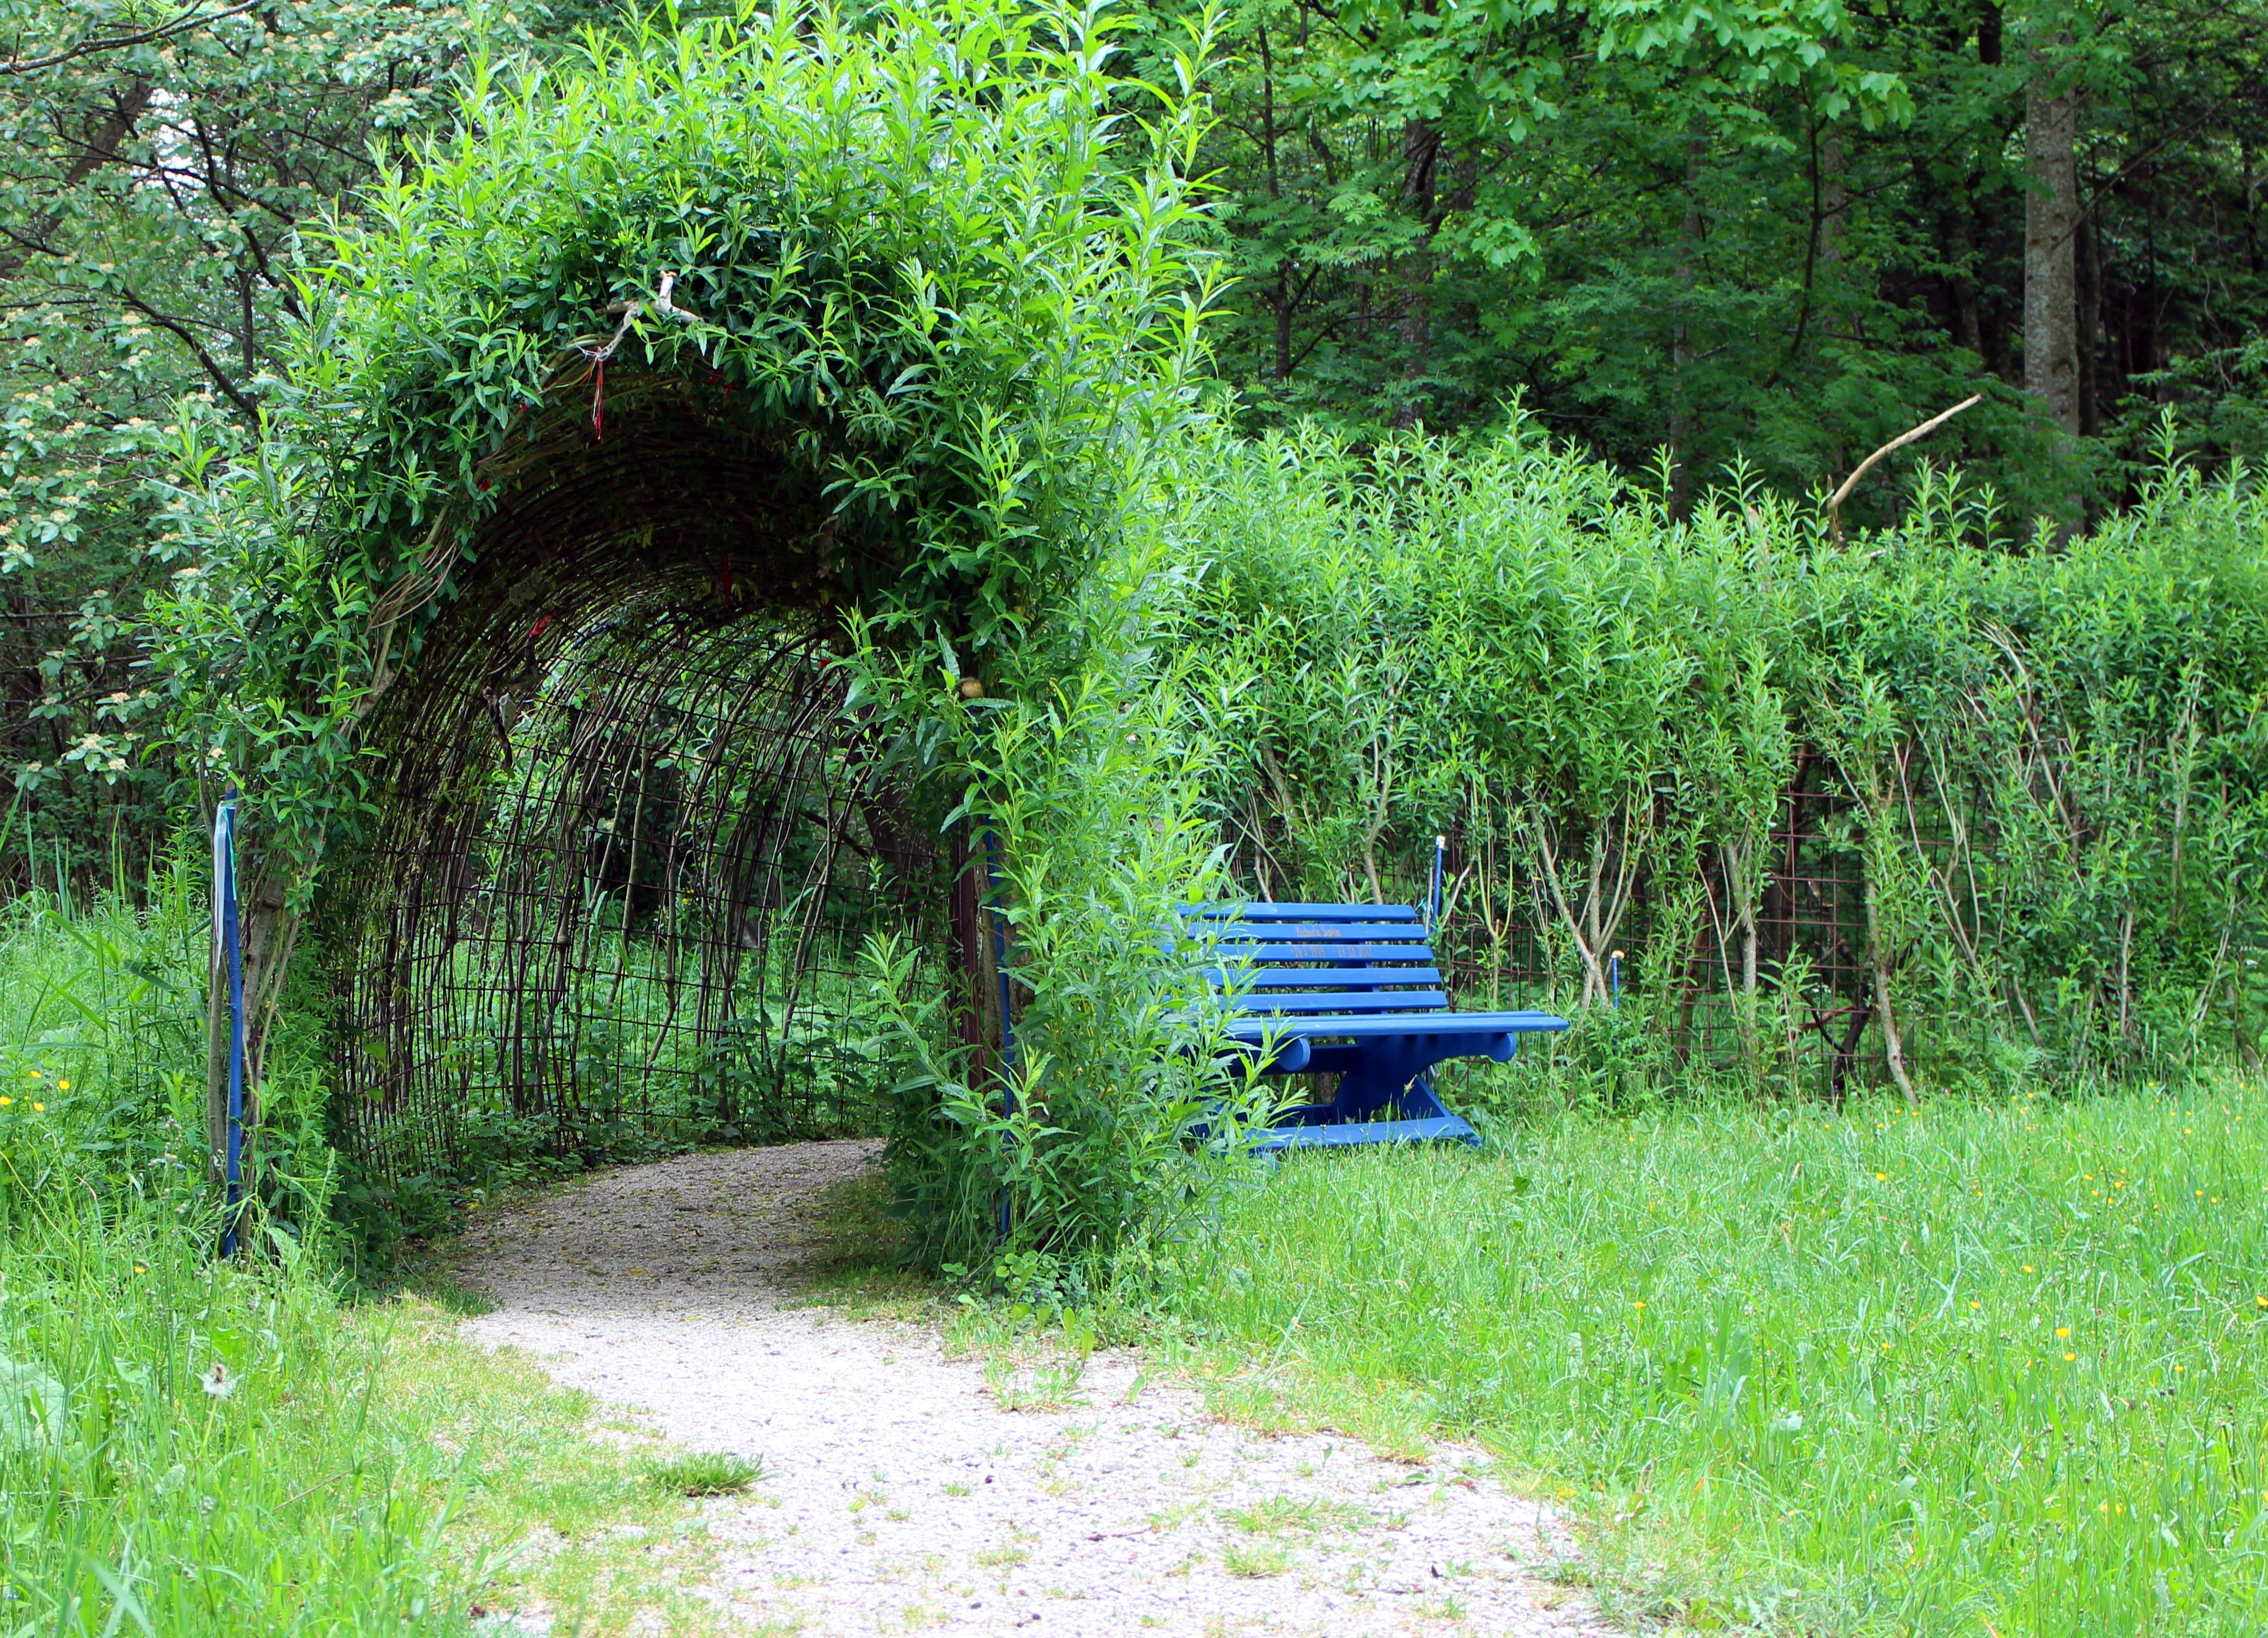
tree, grass, plant, lawn, meadow, flower, tunnel, pond, green, canopy, botany, garden, shrub, wetland, promenade, woodland, habitat, away, ecosystem, nature reserve, plant tunnel, grass family, woody plant